F. Franklin Moon

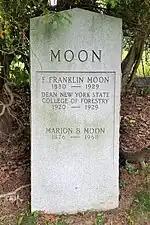
Gravestone of F. Franklin and Marion B. Moon, Oakwood Cemetery, Syracuse, New York

Moon died on September 3, 1929. Moon is buried in Oakwood Cemetery - adjacent to the SUNY College of Environmental Science and Forestry campus. His headstone overlooks the campus.